787 Naval Air Squadron

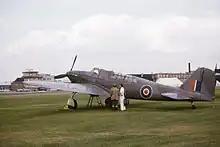
Fairey Fulmar

On 18 June 1941, 787 NAS moved to RAF Duxford, in Cambridgeshire, to become the Naval Air Fighting Development Unit, attached to the RAF's Air Fighting Development Unit. During January 1943 the squadron began development around the use of rocket projectiles with naval aircraft, forming a ‘Z’ Flight which operated out off RNAS St Merryn (HMS "Vulture") and conducted trials at the Treligga Range, under the code-name 'Glowworm'. The RAF's Air Fighting Development Unit moved to RAF Wittering, in Cambridgeshire, and 787 NAS moved with it on 26 March 1943. It received new fighter aircraft acquiring Vought Corsair an American carrie-borne fighter aircraft, Fairey Firefly, a British carrier-borne fighter and anti-submarine aircraft, and Grumman Hellcat, an American carrier-based fighter aircraf, but was also now equipped with TBR aircraft: Fairey Barracuda a British carrier-borne torpedo and dive bomber and Grumman Avenger, an American torpedo bomber.